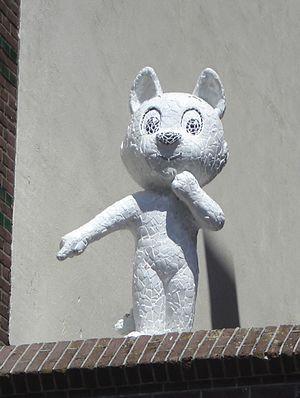
Tom Pouce est une série de bande dessinée créée par le Néerlandais Marten Toonder avec l'aide de son frère Jan-Gerhard Toonder au scénario et publiée dans la presse néerlandaise de 1941 à 1986. Extrêmement populaire aux Pays-Bas où elle est considérée comme un des grands classiques de la bande dessinée tout public, cette série qualifiée par Patrick Gaumer d'un « des incontournables chefs-d'œuvre du 9ᵉ art » a été traduite dans de nombreuses langues, dont le français. Elle a fait l'objet d'une reprise en 2016.